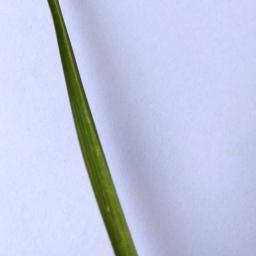
Label: Rice___Healthy